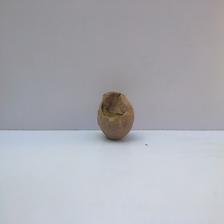
Size: Spoiled